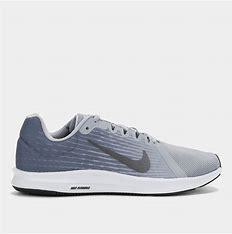
Brand: Nike
Model: Downshifter 9